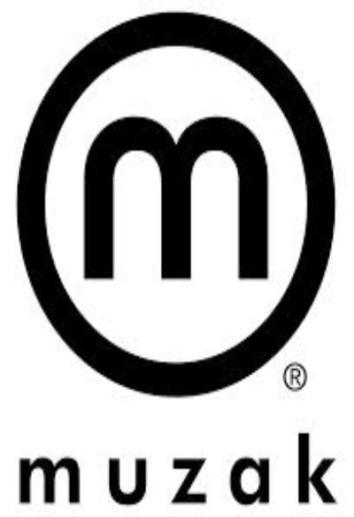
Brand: muzak-2
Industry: Clothes